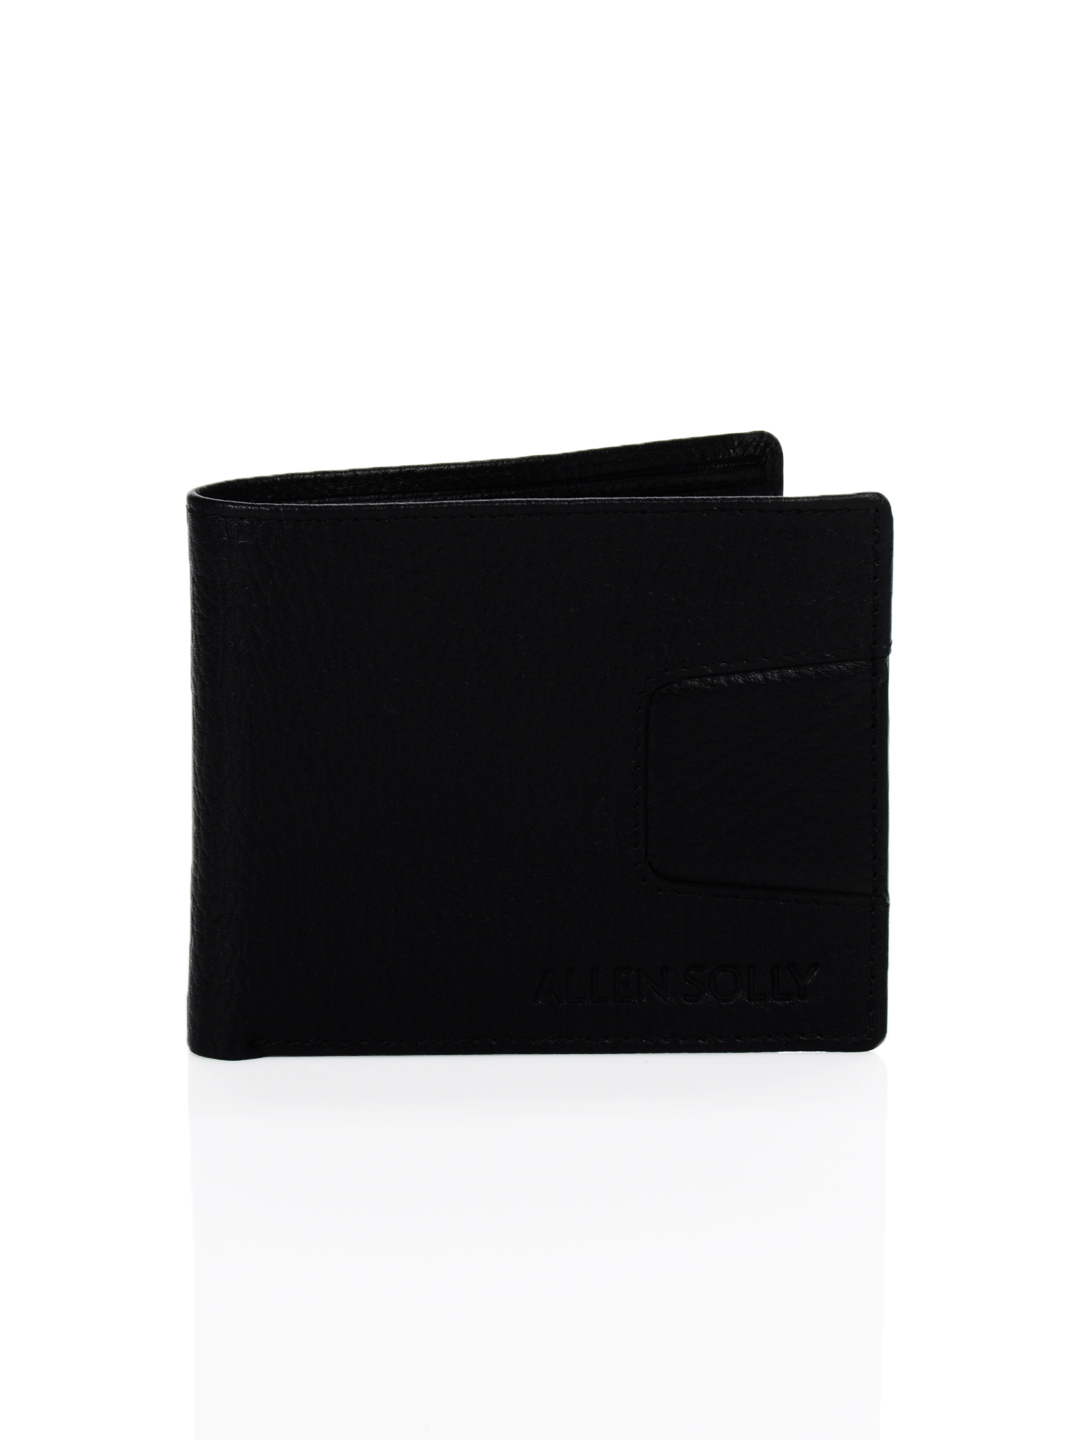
Allen Solly Men Leather Black Wallet
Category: Accessories / Wallets / Wallets
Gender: Men
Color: Black
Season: Summer 2012
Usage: Casual